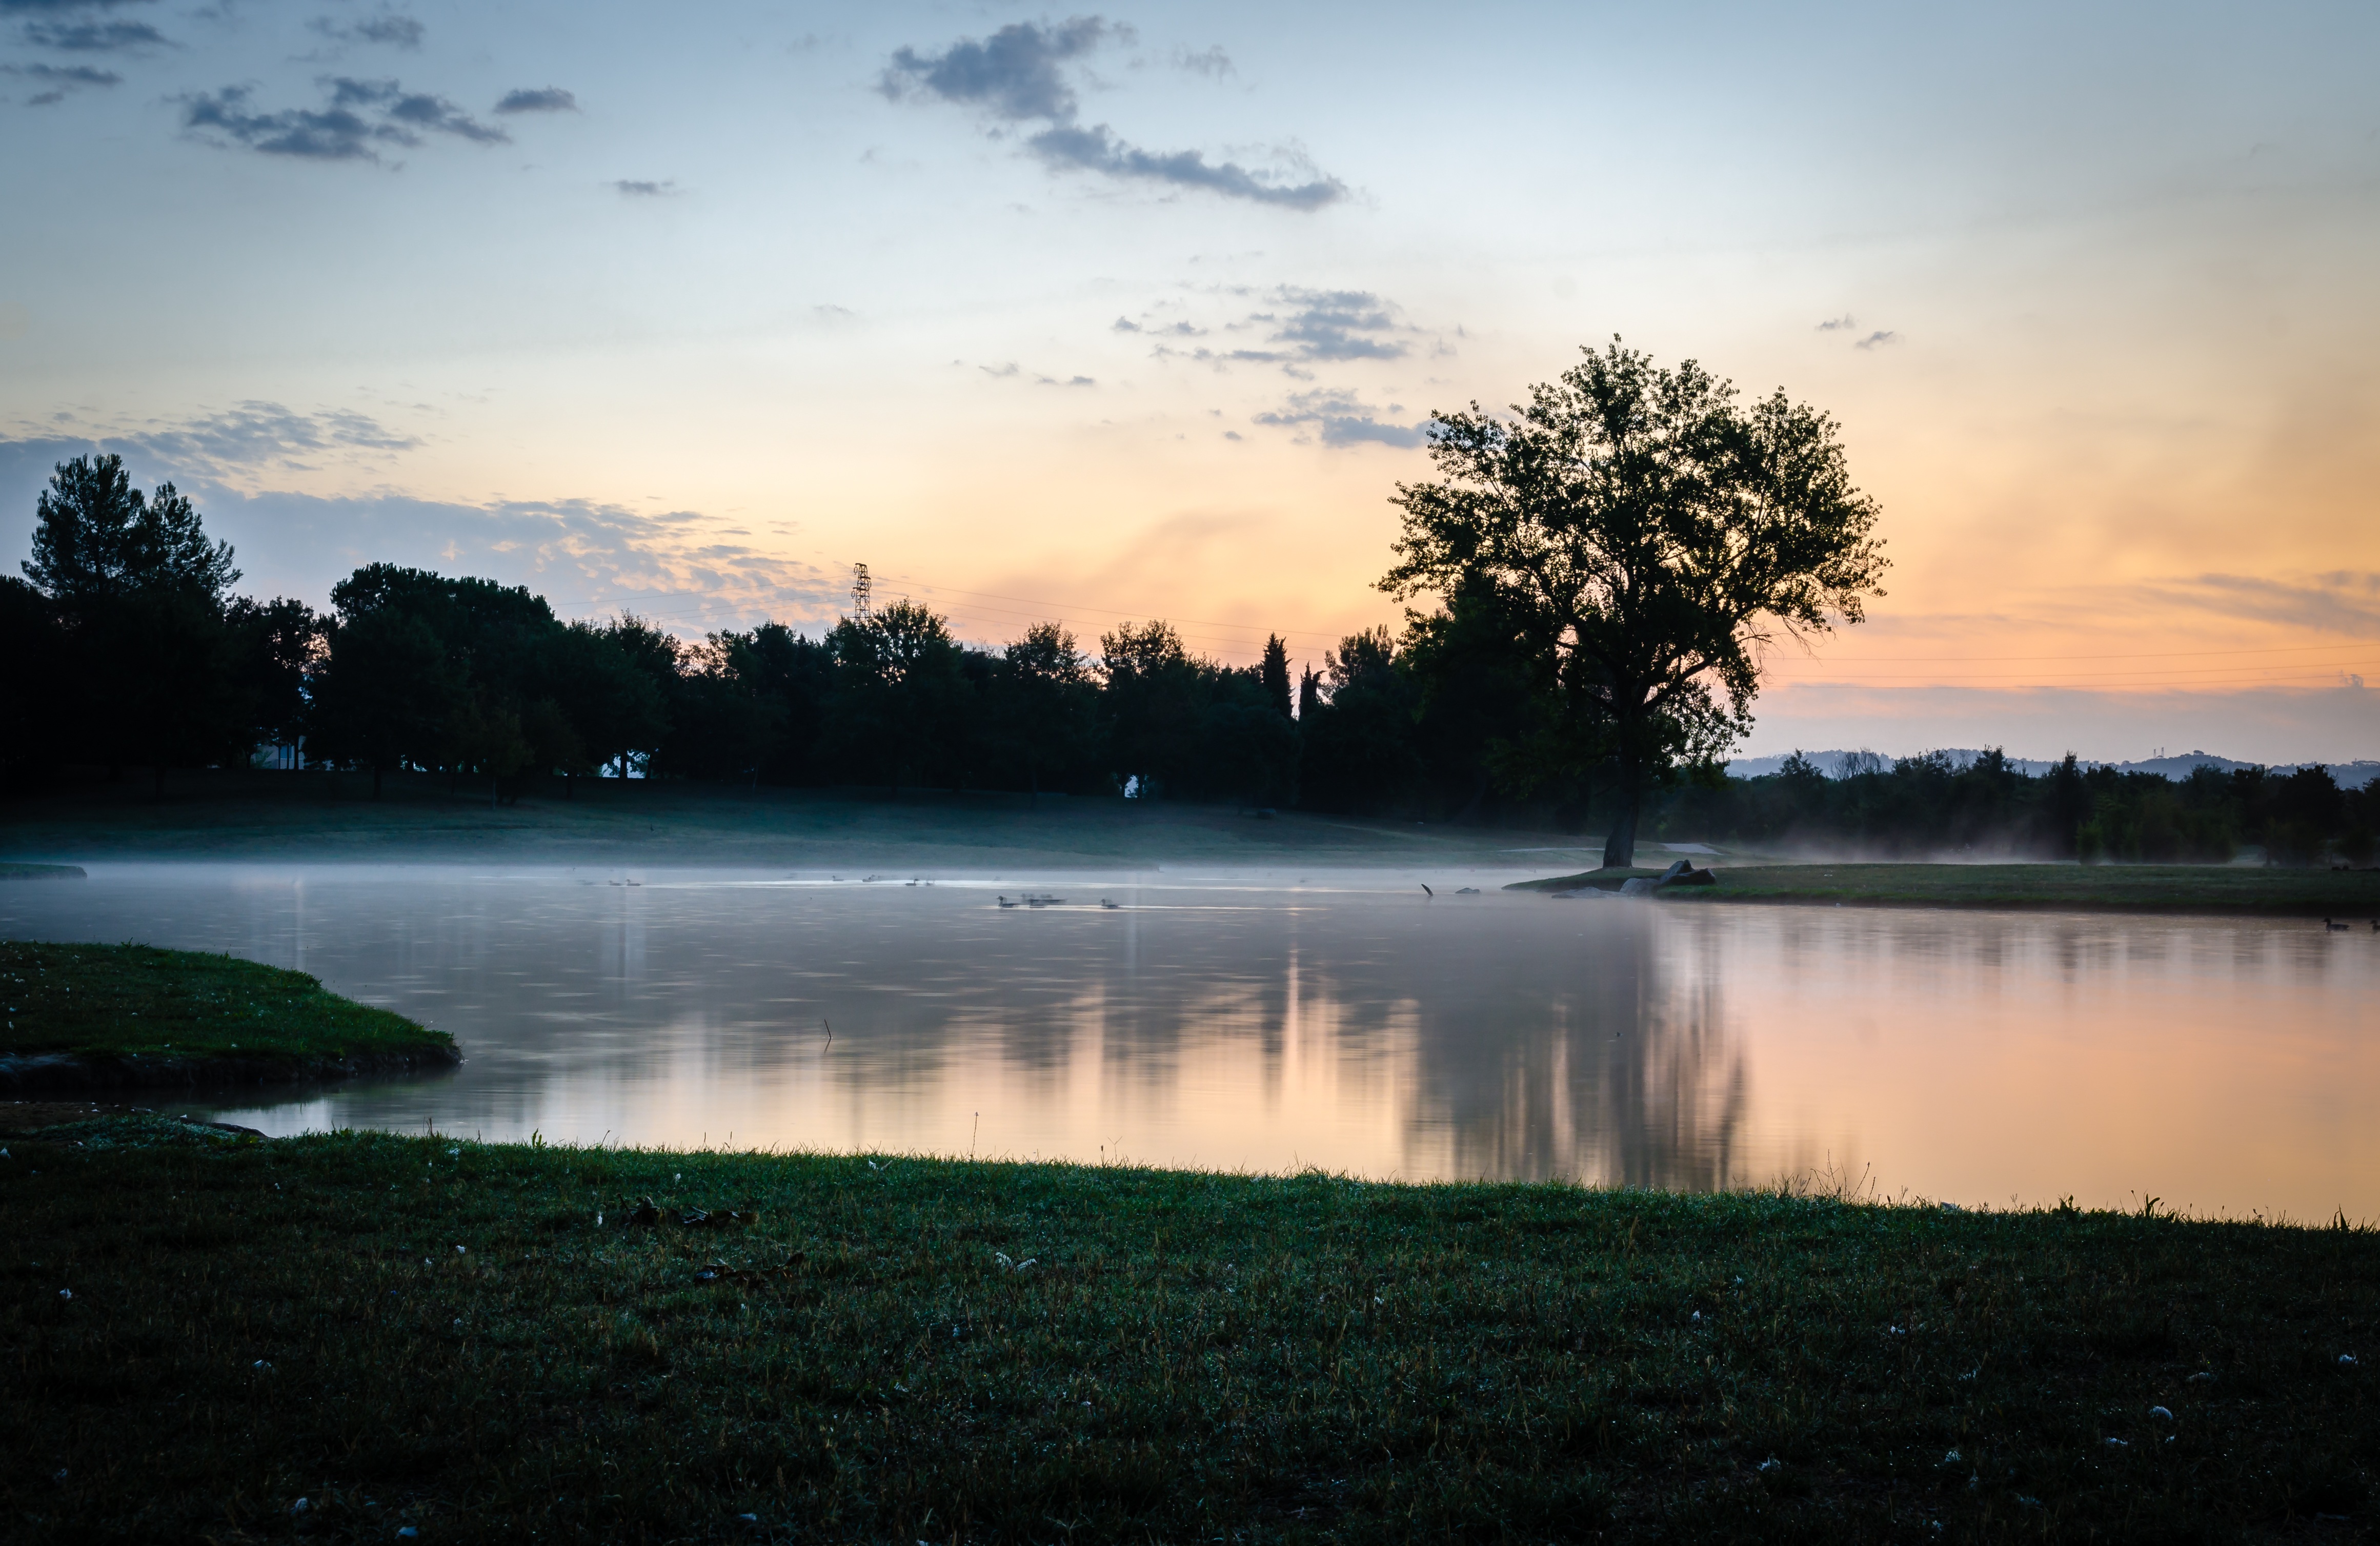
landscape, tree, water, nature, horizon, cloud, sky, sunrise, sunset, mist, sunlight, morning, lake, dawn, river, dusk, evening, reflection, park, reservoir, reflections, loch, atmospheric phenomenon